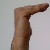
The image shows a hand gesture representing a space in Indian Sign Language.